Production (economics)

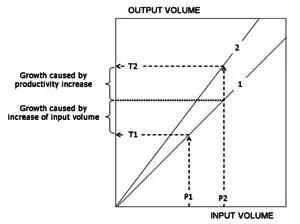
Components of economic growth (Saari 2006,2)

Production output is created in the real process, gains of production are distributed in the income distribution process and these two processes constitute the production process. The production process and its sub-processes, the real process and income distribution process occur simultaneously, and only the production process is identifiable and measurable by the traditional accounting practices. The real process and income distribution process can be identified and measured by extra calculation, and this is why they need to be analyzed separately in order to understand the logic of production and its performance.